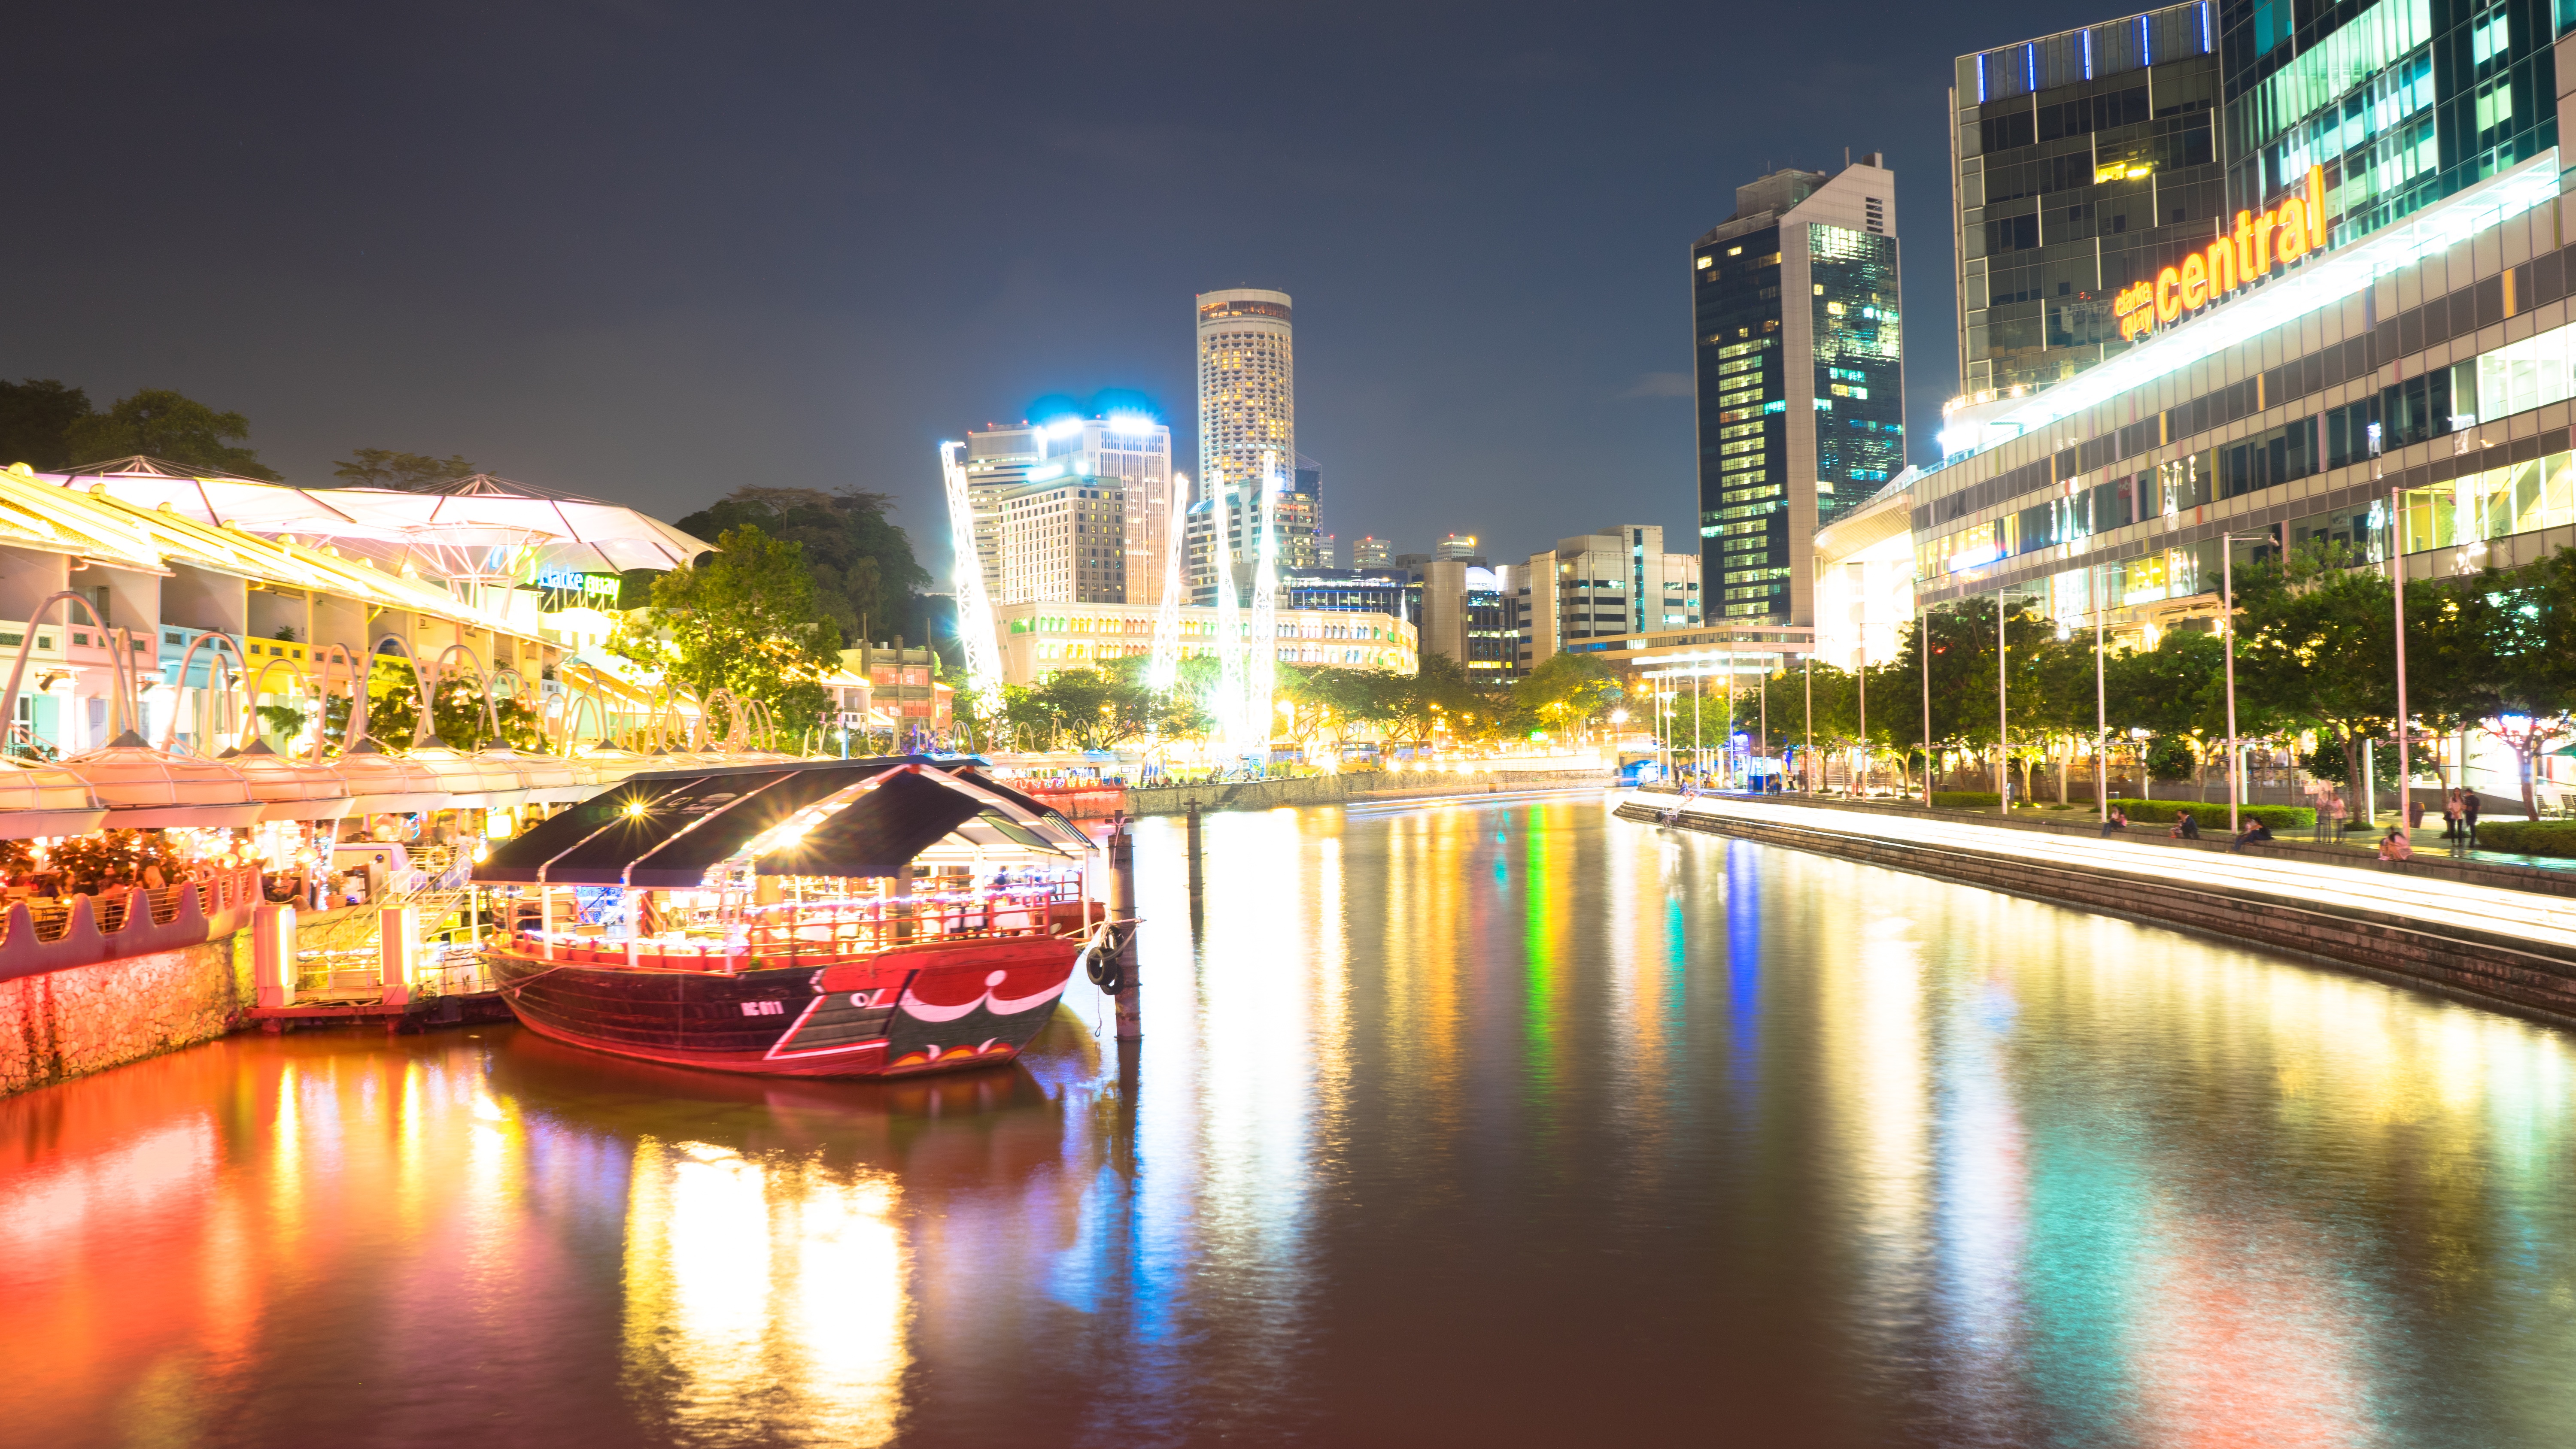
skyline, night, city, canal, cityscape, downtown, dusk, evening, reflection, vehicle, tourism, waterway, metropolis, urban area, human settlement, metropolitan area